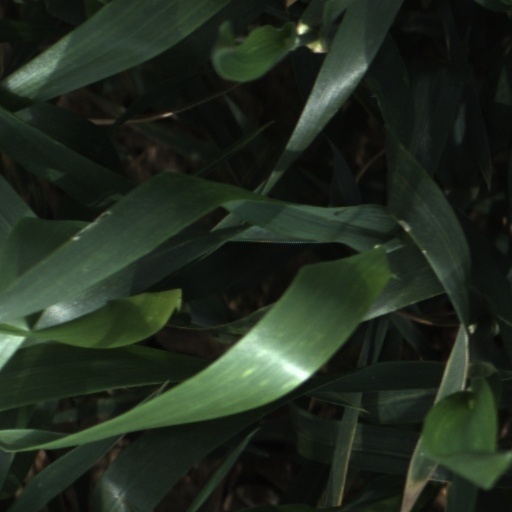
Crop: wheat